Mary Polly Paʻaʻāina

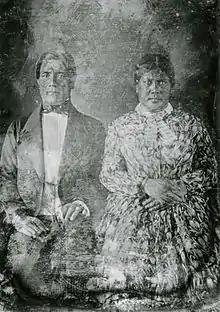
John Papa ʻĪʻī and Sarai Hiwauli, the "hānai" parents of Mary Polly Paʻaʻāina, ca. 1851

She was born circa 1833 to Henry Coleman Lewis and High Chiefess Fanny Kekelaokalani Young. Her mother was daughter of John Young, the British advisor of Kamehameha I. Her half-sister was Emma Rooke, who was three years younger than her and the daughter of her mother's marriage to George Naʻea. Her biological father Henry Coleman Lewis died in the first week of the influenza epidemic of 1845. She was adopted under the Hawaiian tradition of "hānai" by John Papa ʻĪʻī and his wife Sarai Hiwauli. Her "hānai" parents were lower-ranking "aliʻi" and her foster father also served as "kahu "(caretaker) to Princess Victoria Kamāmalu. Sources disagree on the spelling of her name. She was called "Polly Paaina" by the Cookes, while Liliʻuokalani called her "Mary Paaina" in "Hawaii's Story by Hawaii's Queen." The number of "a" letters in her name often varies.